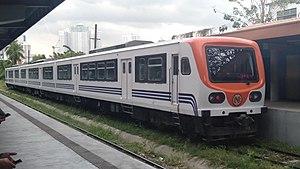
La Philippine National Railway est la société nationale des transports ferrés aux Philippines. Fondée durant l'époque coloniale espagnole en 1892, elle opère en 2020 uniquement sur l'île de Luzon.